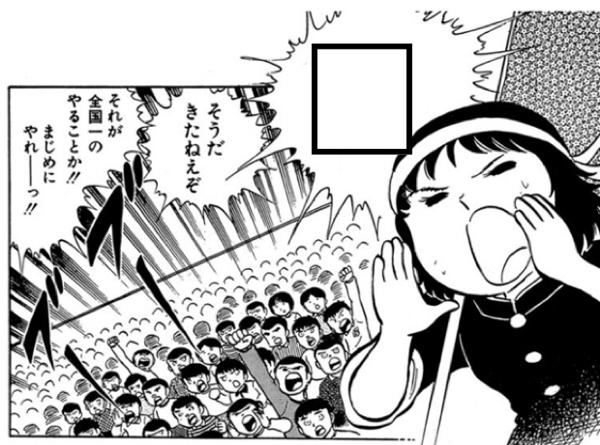
回答: 59円の値下げって、バカにしてんのか~!!️さっさとスクランブル放送にしろ~NHK~!!️